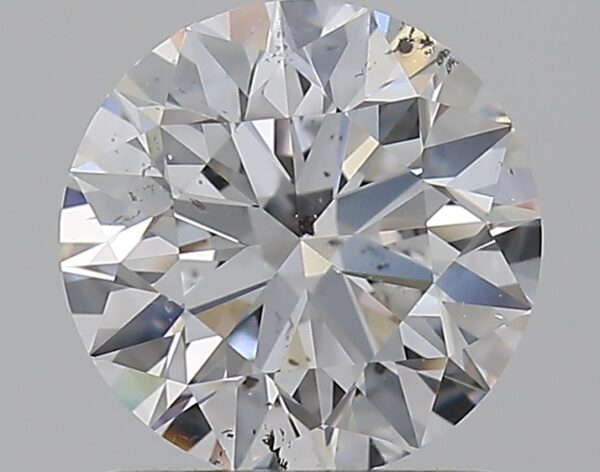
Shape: round
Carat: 1.03
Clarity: SI2
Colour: D
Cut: EX
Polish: EX
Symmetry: EX
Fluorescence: M
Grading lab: GIA
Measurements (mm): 6.41 x 6.44 x 4.03